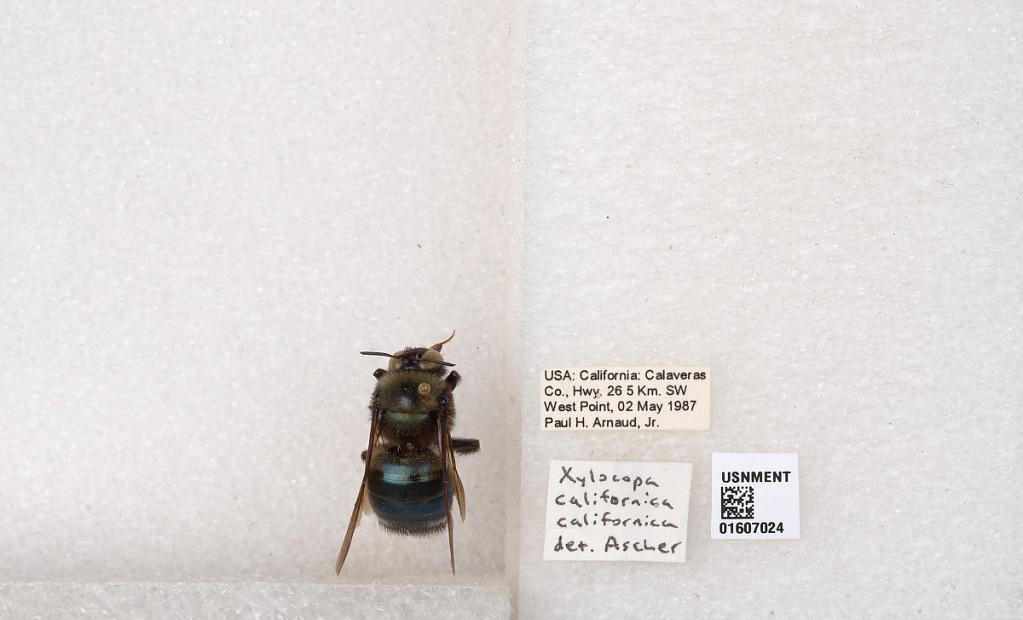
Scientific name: Xylocopa (Xylocopoides) californica californica Cresson
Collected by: P. Arnaud
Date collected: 1987-5-2
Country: United States
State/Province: California
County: Calaveras
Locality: Hwy. 26 5 km. SW West Point
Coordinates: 38.39, -120.529